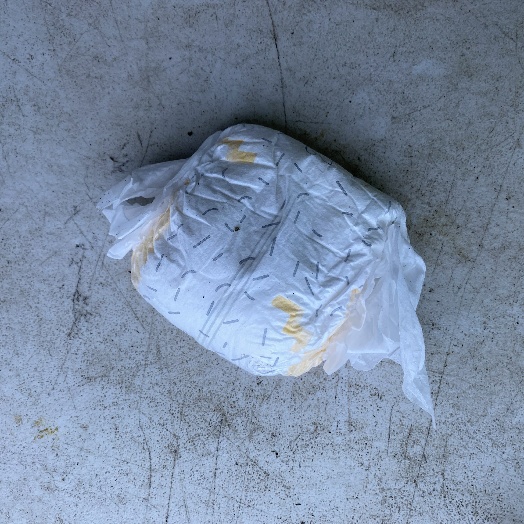
Label: Miscellaneous Trash